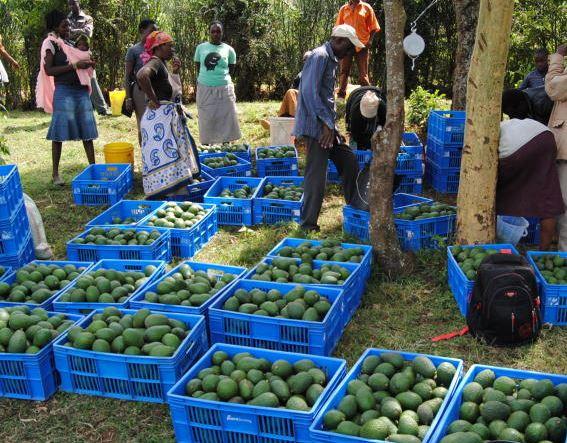
Wakulima wameweka mazao yao kwenye matenga na wanayapima kwenye mzani ulioning'inizwa kwenye mti. Zao la biashara ni mahususi kwa ajili ya kuuza na kuweza kupata kipato.